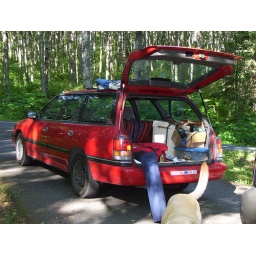
There would be three Subarus and three yellow dogs by the time everyone arrived. A subaru and a yellow dog: it's a lifestyle.